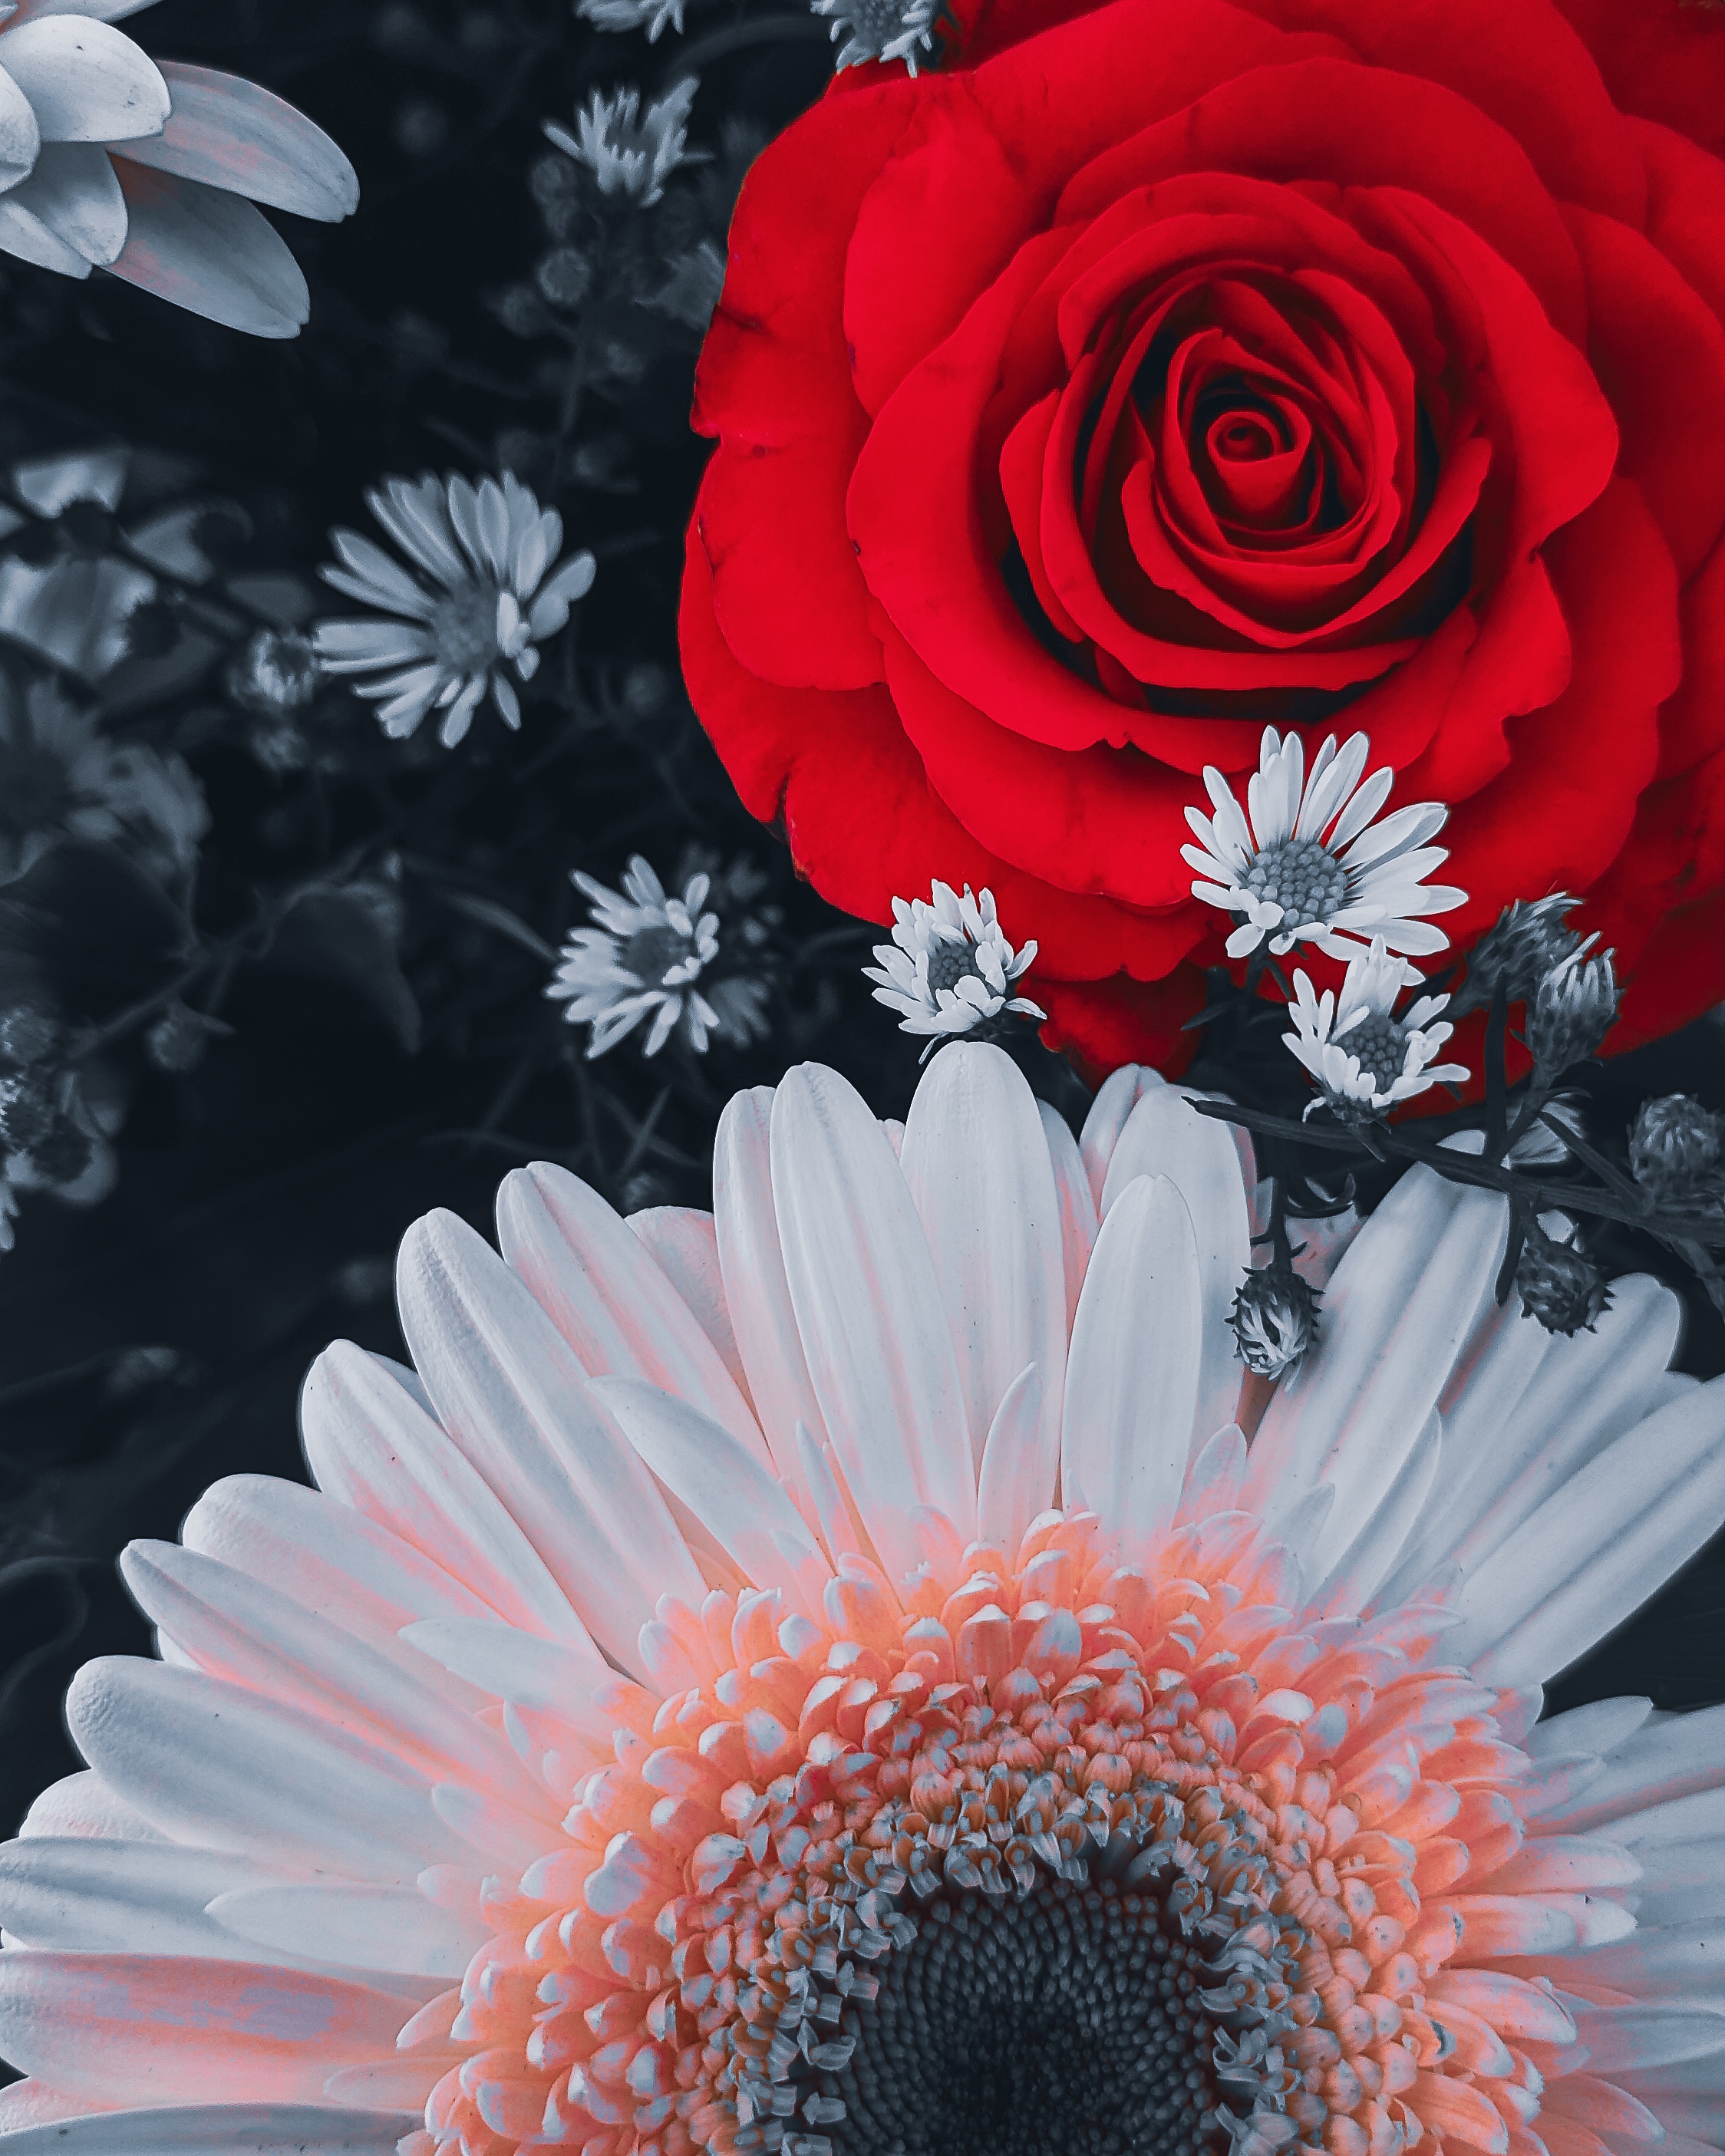
photography, flower, barberton daisy, gerbera, red, cut flowers, petal, plant, pink, flowering plant, bouquet, floral design, artificial flower, still life photography, floristry, rose, daisy family, daisy, flower arranging, chrysanths, still life, annual plant, wildflower, aster